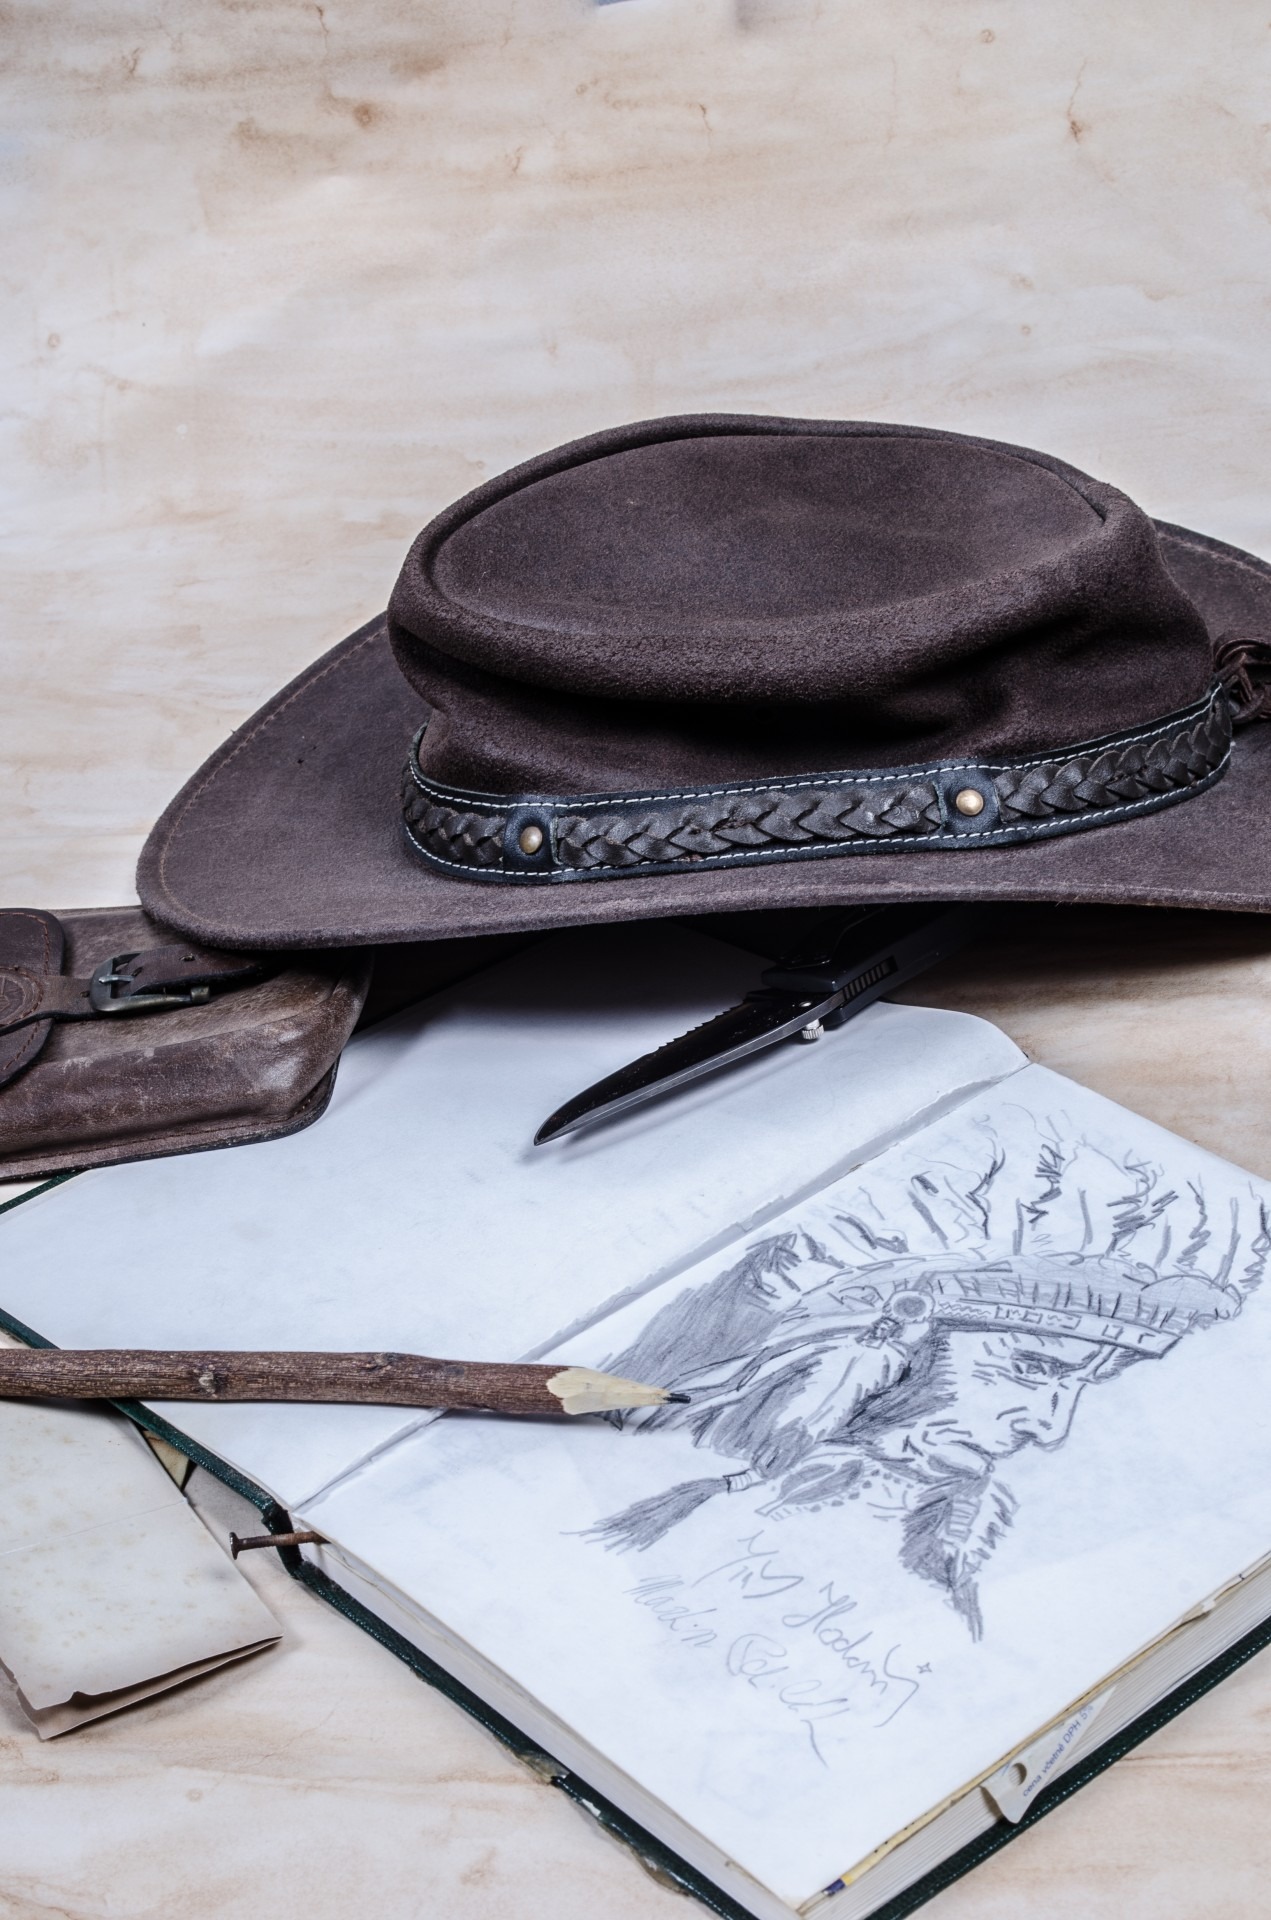
book, pencil, leather, diary, wild, hat, cigarette, material, knife, painting, textile, west, art, background, sketch, drawing, cowboy, western, indian, fedora, stuff, fashion accessory